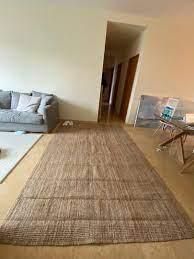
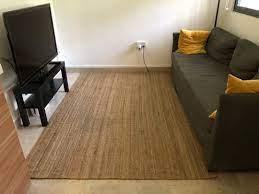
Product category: misc
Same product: yes